Bonn-Oberkassel station

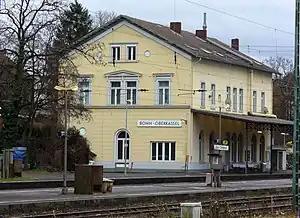
Bonn-Oberkassel station in 2008

Bonn-Oberkassel station is on the East Rhine Railway in the suburb of Oberkassel in the Bonn district of Beuel in the German state of North Rhine-Westphalia.